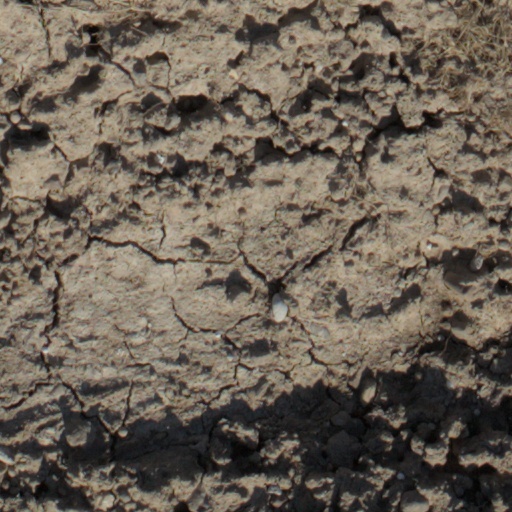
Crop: wheat